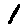
Label: 1